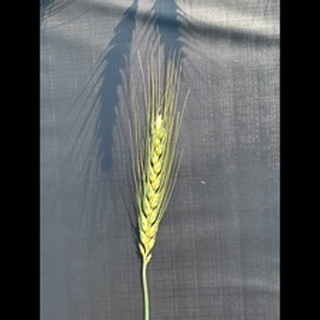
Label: wheat_blast